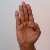
The image shows a hand gesture representing the letter 'B' in Indian Sign Language.